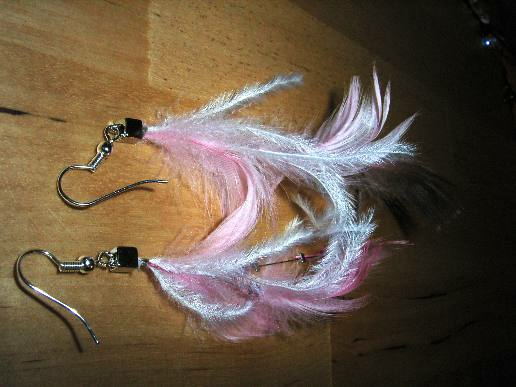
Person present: No